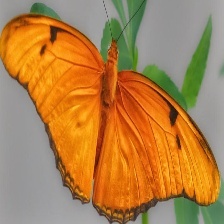
Species: JULIA